Tagus Basin

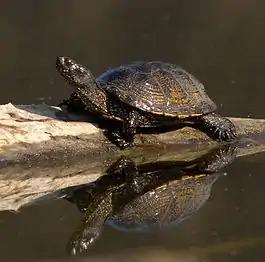
"Emys orbicularis."

The group of reptiles adapted to aquatic environments present in the Tagus basin are the freshwater turtles with two species, the Spanish pond turtle, "Mauremys leprosa" and the European pond turtle, "Emys orbicularis". Of the European pond turtle there are populations in isolated nuclei and with small numbers of individuals in Madrid, in the basal floor of the Sierra de Guadarrama and others even smaller in the western part of the Central System; on the southern slopes of the Sierra de Gredos, between Toledo and Avila and in some parts of the province of Cáceres. On the other hand, the best populations of Spanish pond turtle are found in Spain, being more abundant in the southern half of the country. This species is well distributed throughout the basin, being scarcer and more localized in the eastern area and abundant or very abundant in the middle and lower reaches of the main tributaries (Tiétar, Almonte, etc.) and other wetlands in the area. Another species of turtle existing in the basin is the introduced species, the Pond slider, "Trachemys scripta".